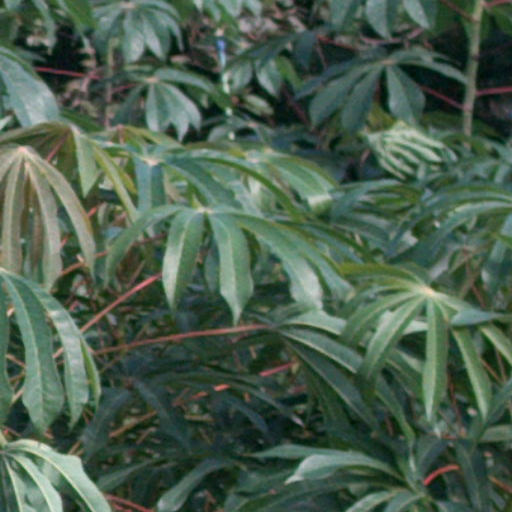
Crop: cassava